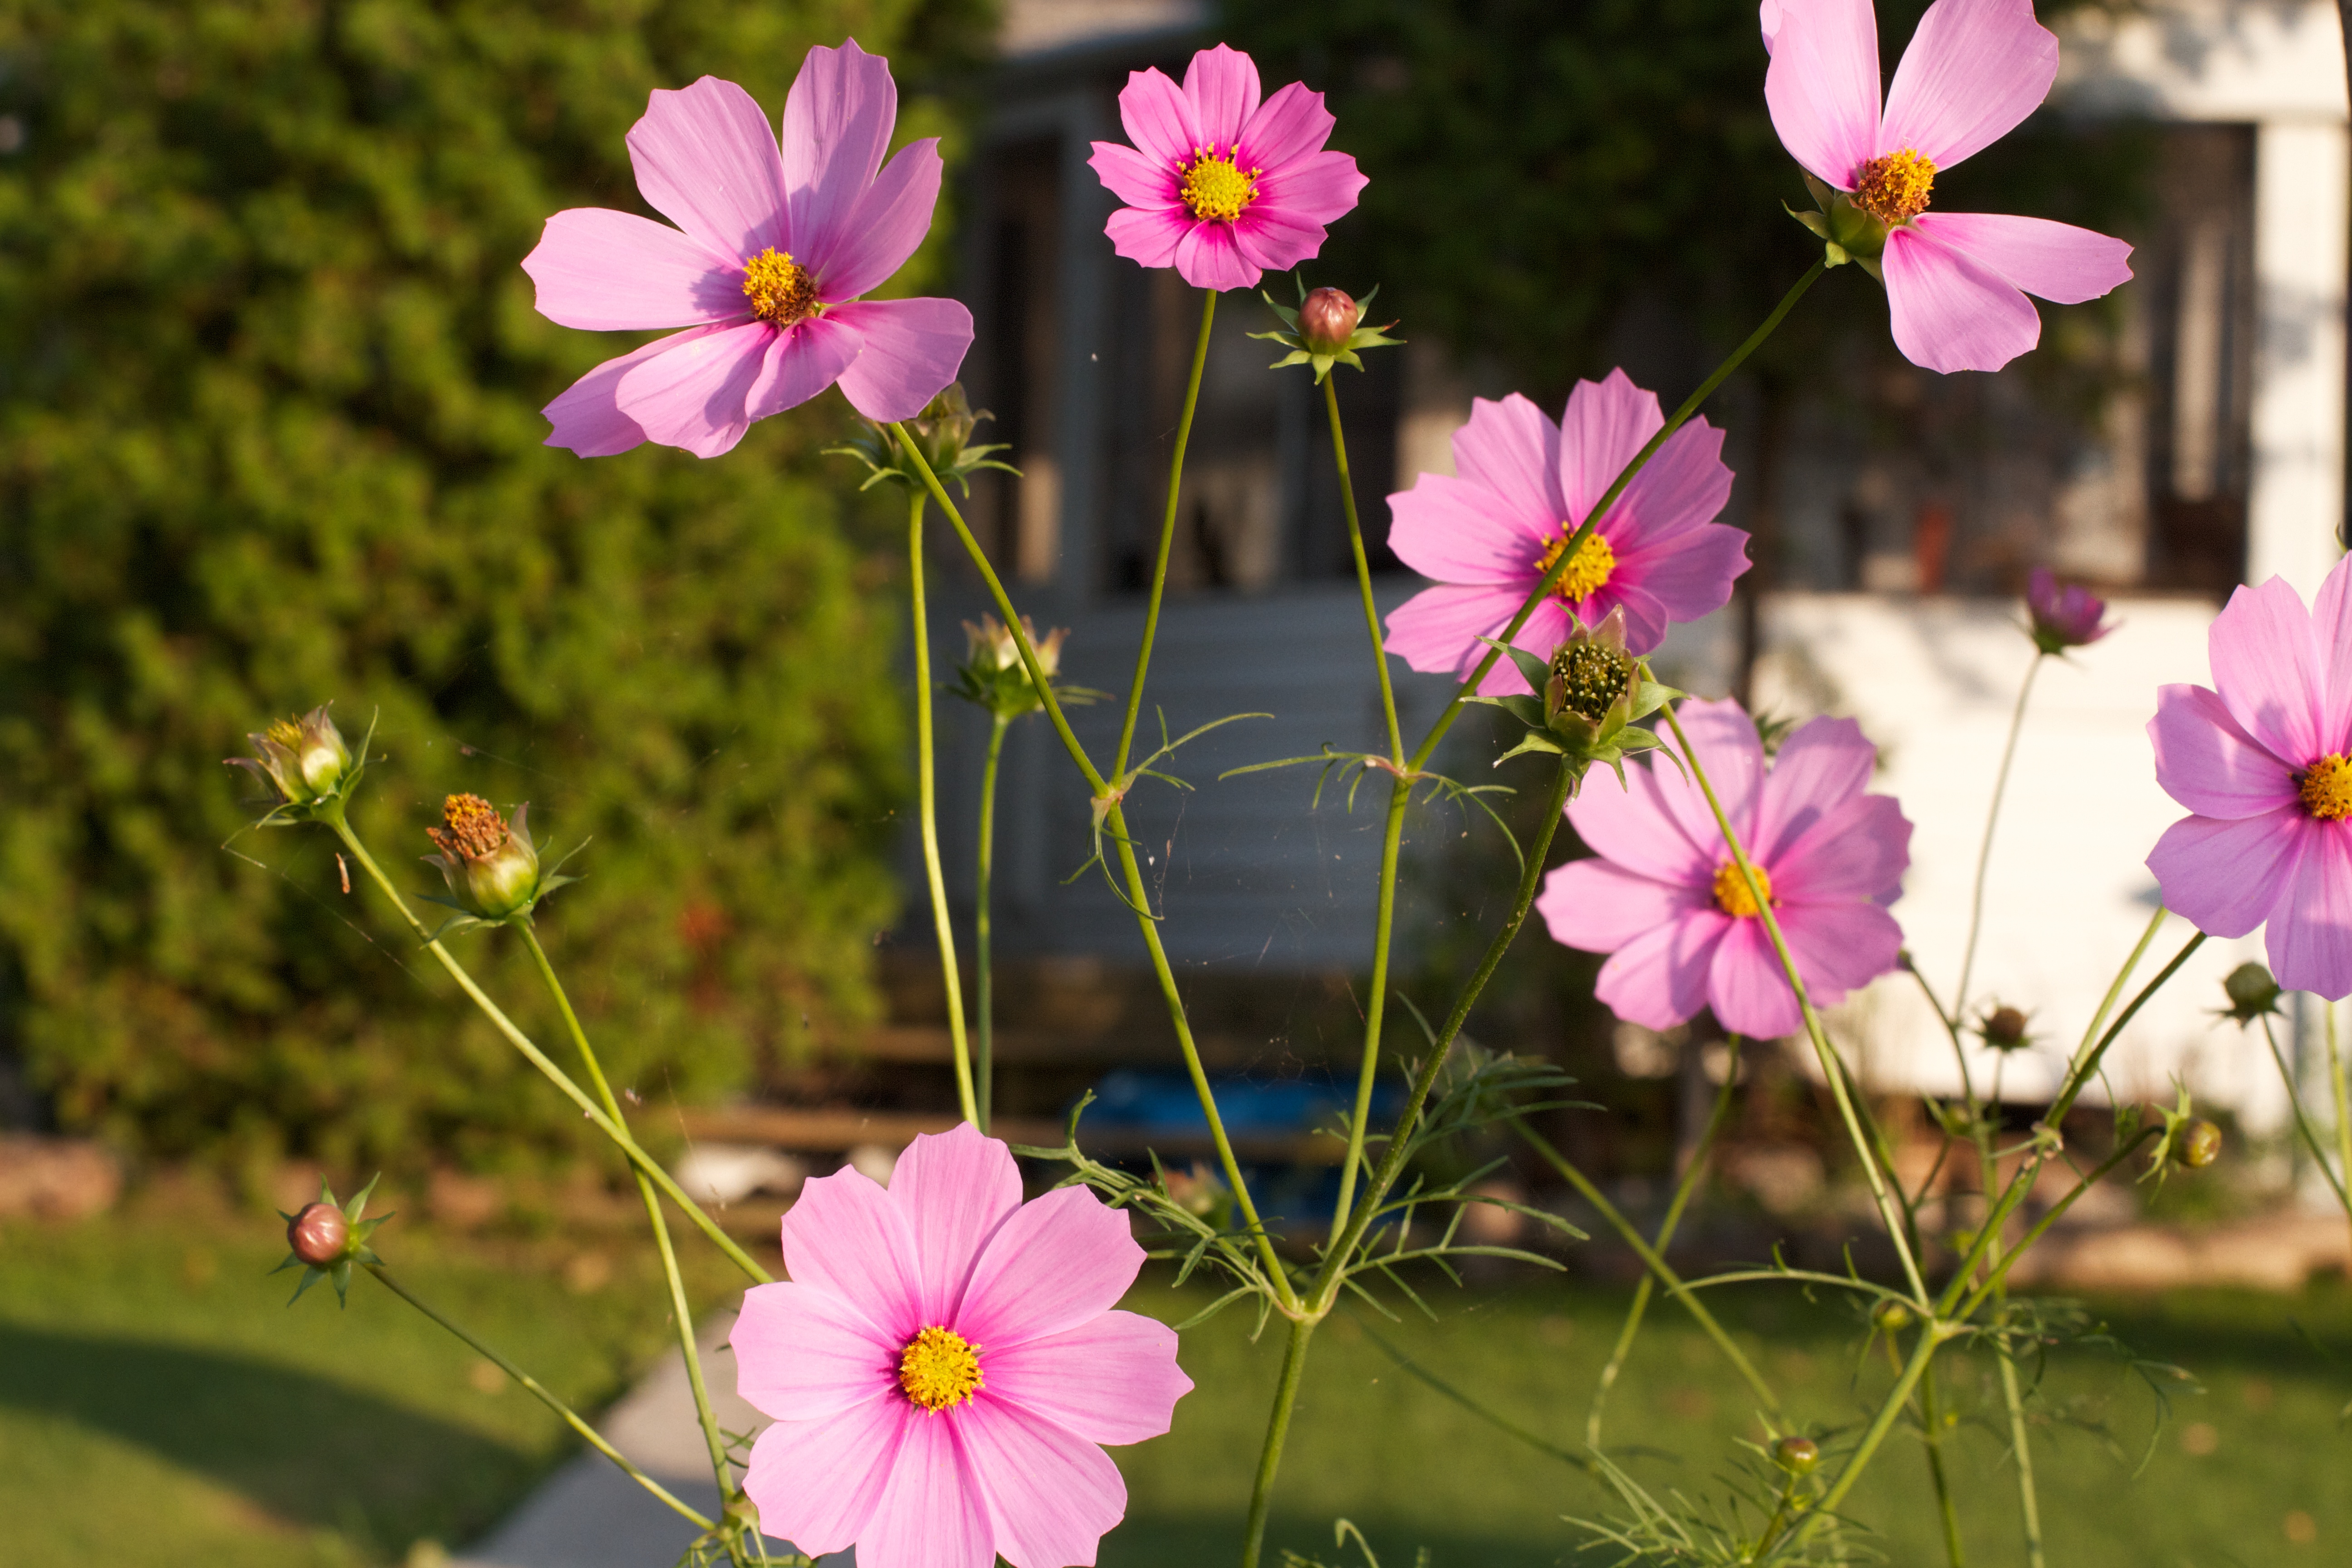
blossom, plant, meadow, cosmos, flower, petal, botany, flora, wildflower, macro photography, flowering plant, daisy family, annual plant, land plant, garden cosmos